Rudstone

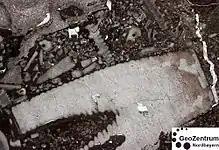
Rudstone with micrite. Width of picture is 36mm

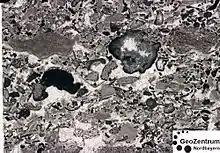
Rudstone with sparite. Width of picture is 36mm

The Dunham classification (Dunham, 1962) did not consider grain size as a criterion for the description of carbonate lithologies. In an attempt to rectify this perceived deficiency, Embry & Klovan (1971) introduced the terms "rudstone" (grain supported) and "floatstone" (matrix supported) for coarse-grained allochthonous carbonates. Following a survey of the use of the Dunham classification, Lokier and Al Junaibi (2016) clarified the definition of a rudstone as ""a carbonate-dominated rock where more than 10% of the volume is grains larger than 2 mm and these grains support the fabric of the rock.""